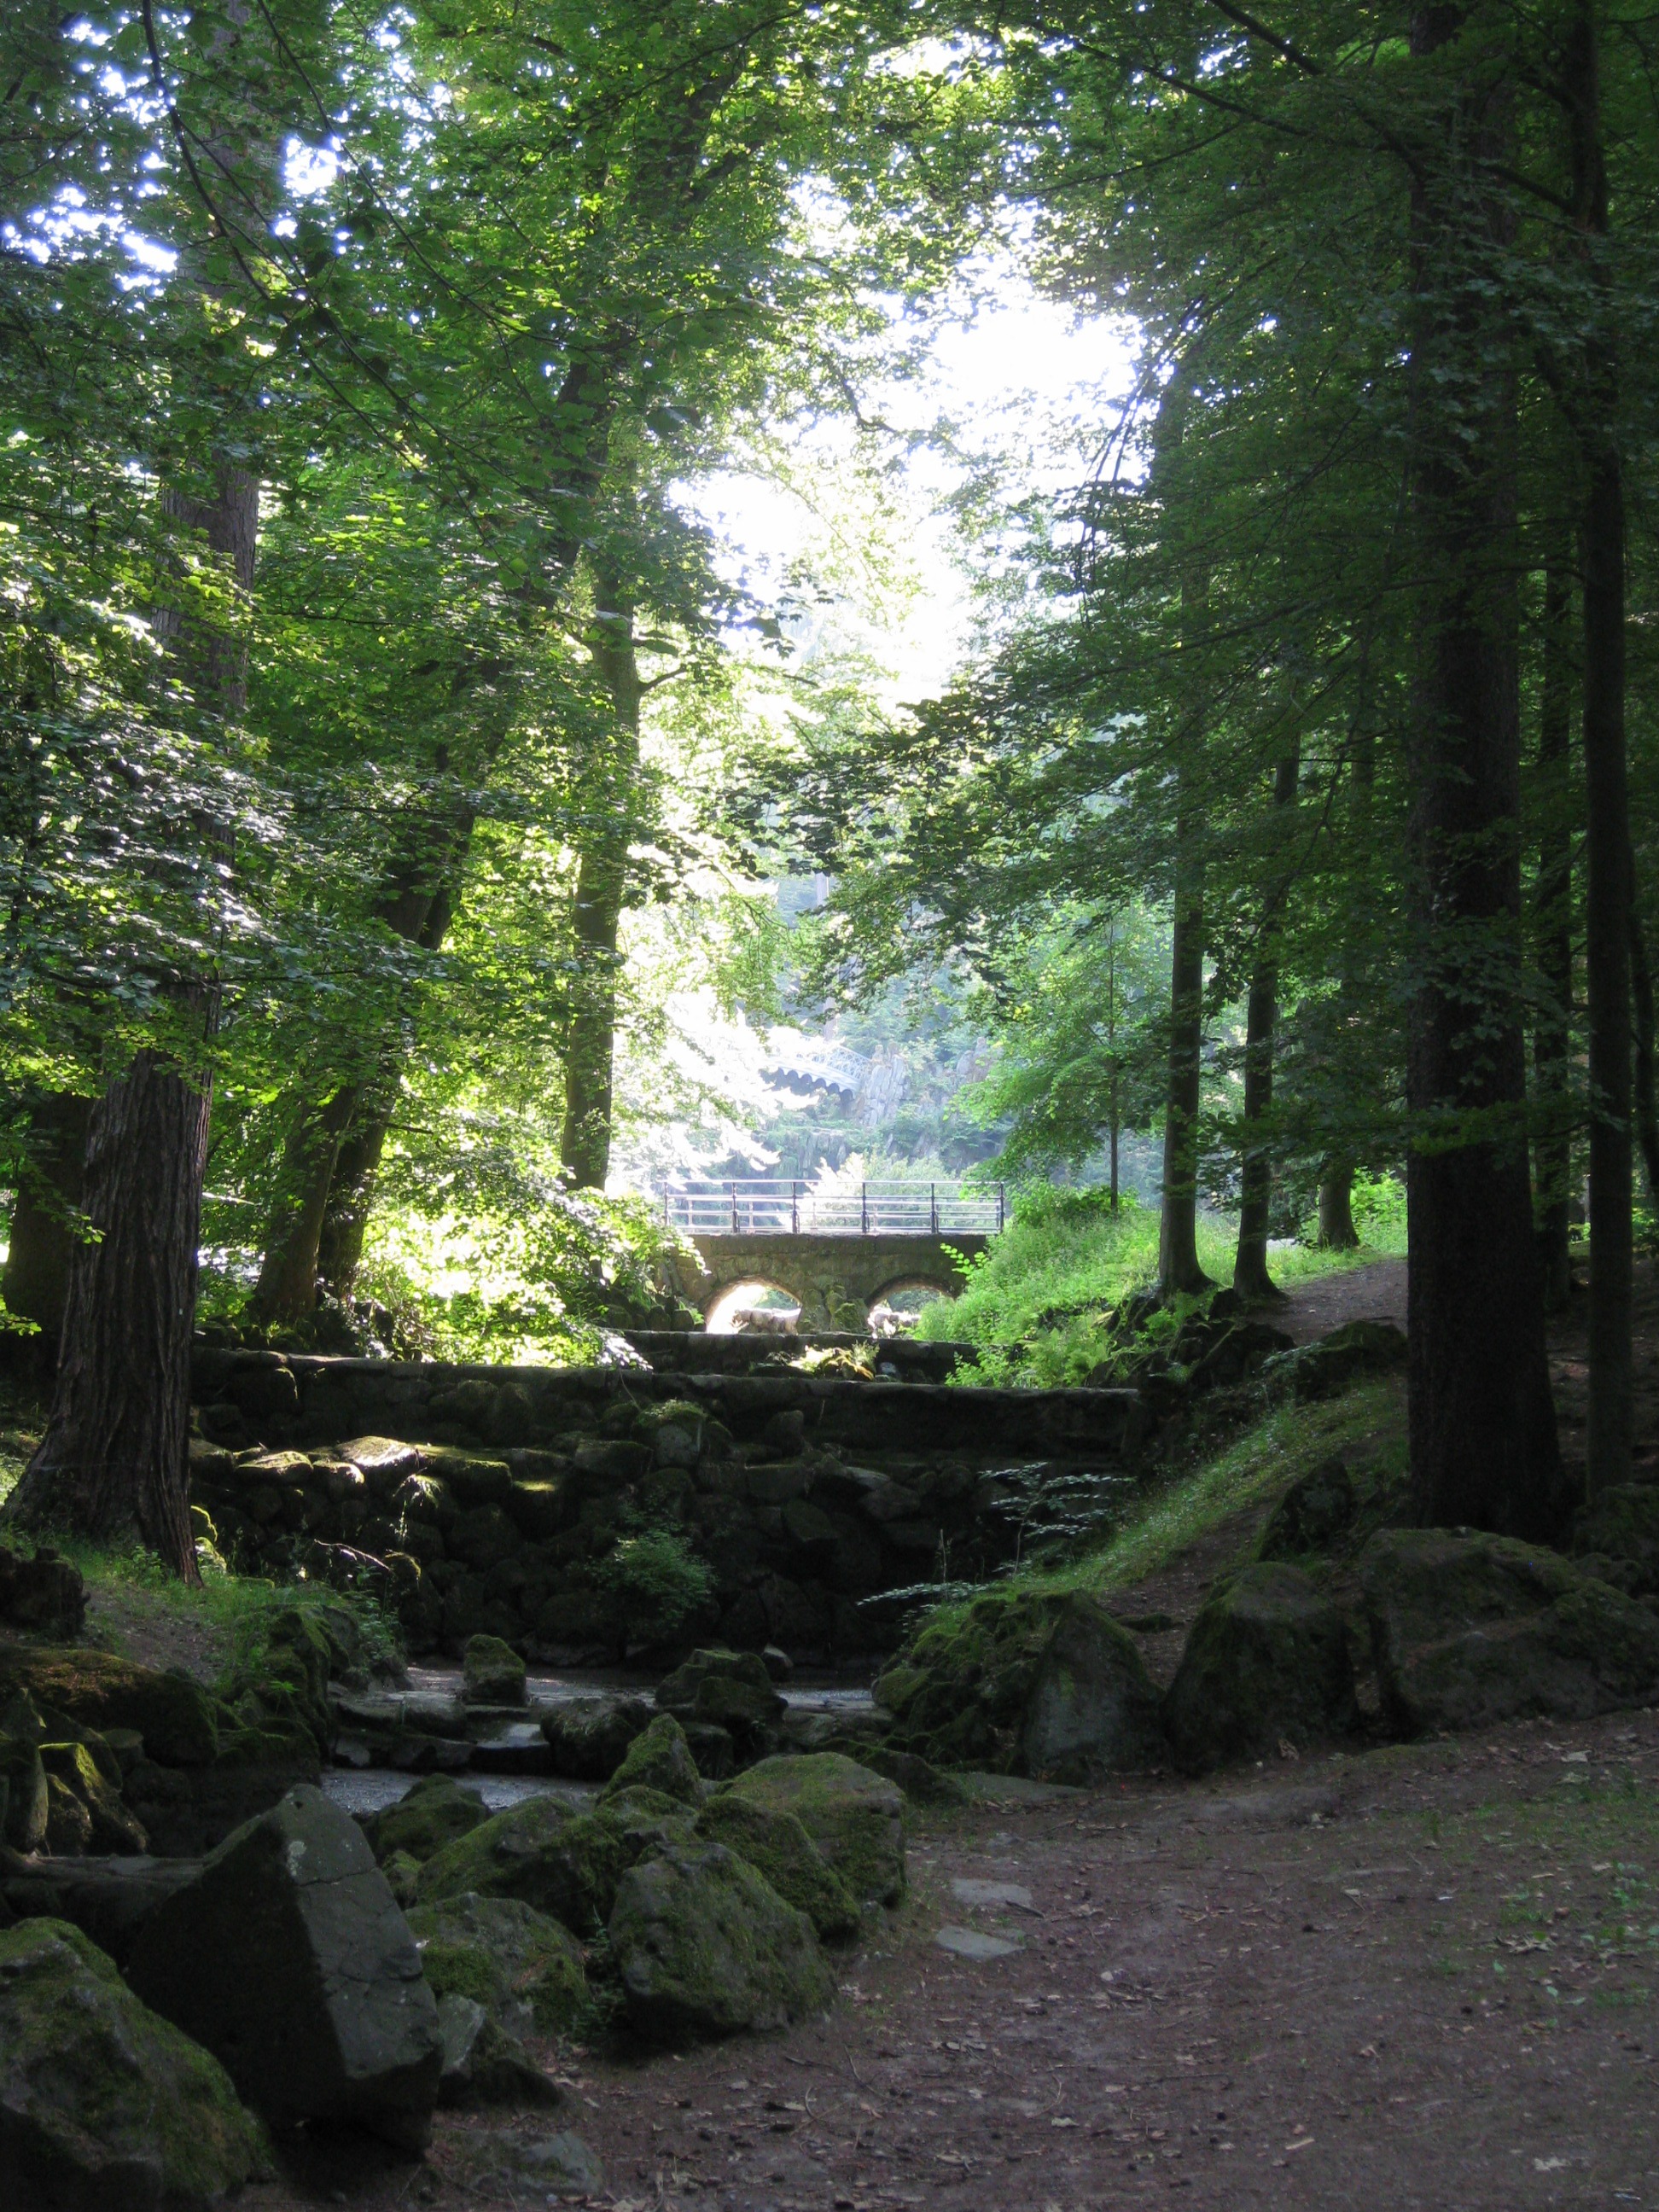
tree, nature, forest, trail, sunlight, leaf, flower, summer, green, park, garden, trees, leaves, woodland, habitat, ecosystem, sunbeam, biome, natural environment